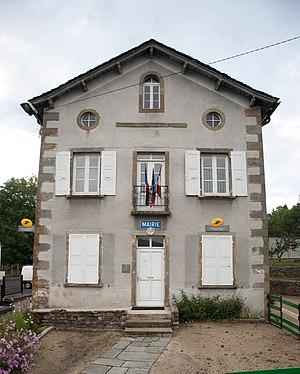
Saint-Hostien est une commune française située dans le département de la Haute-Loire, en région Auvergne-Rhône-Alpes.